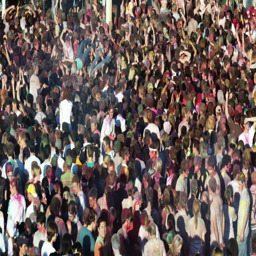
crowd of people at a concert